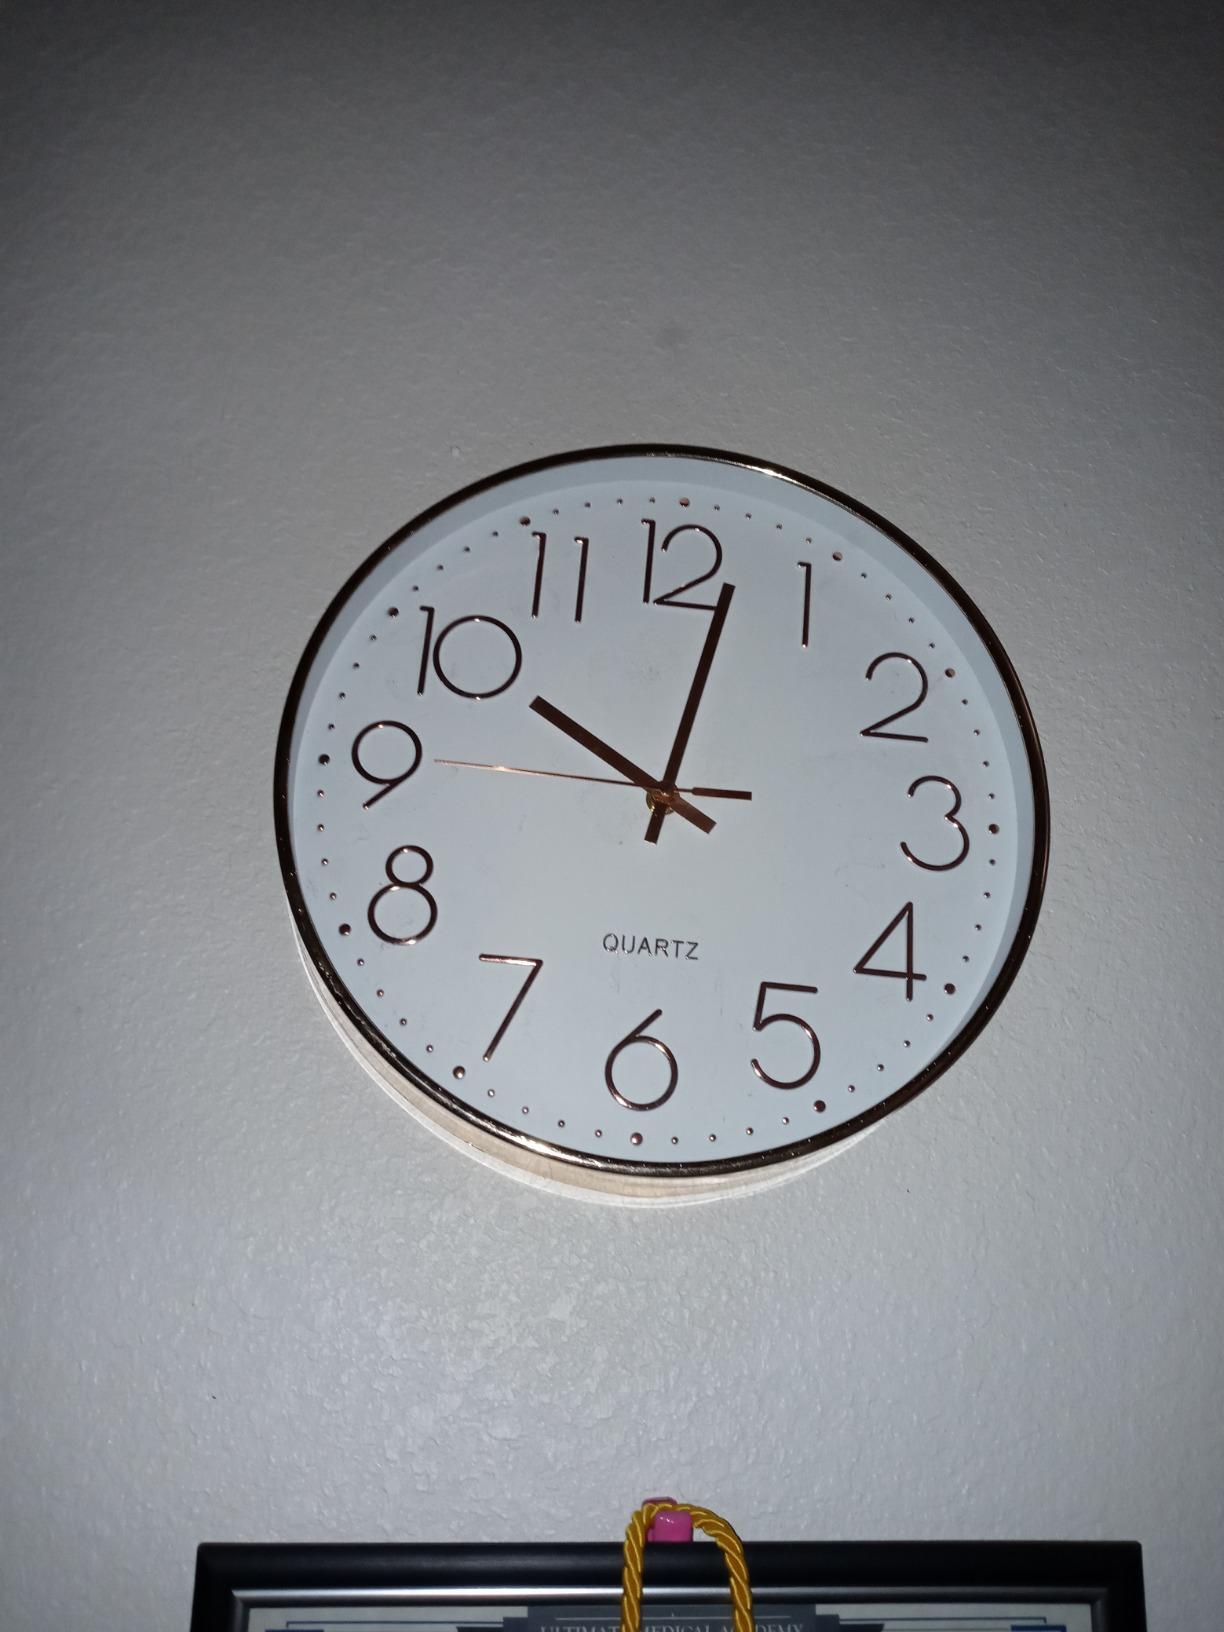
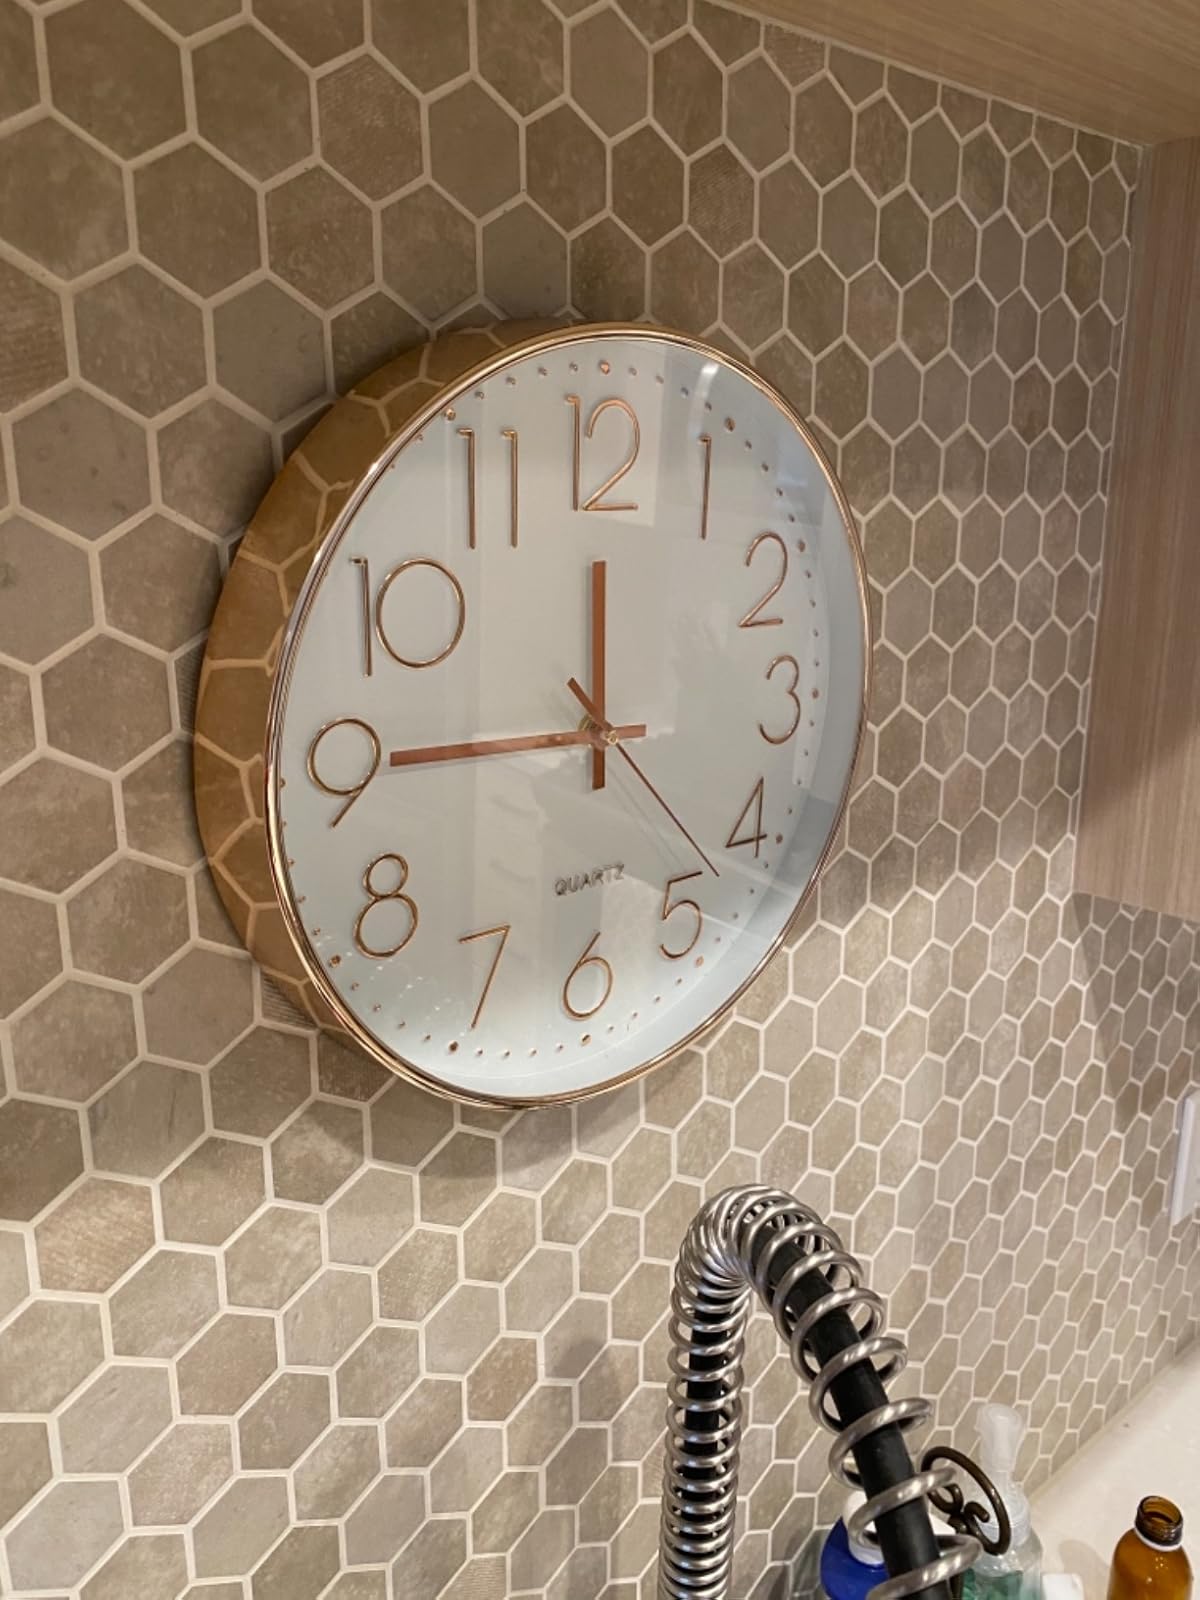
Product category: clock
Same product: yes